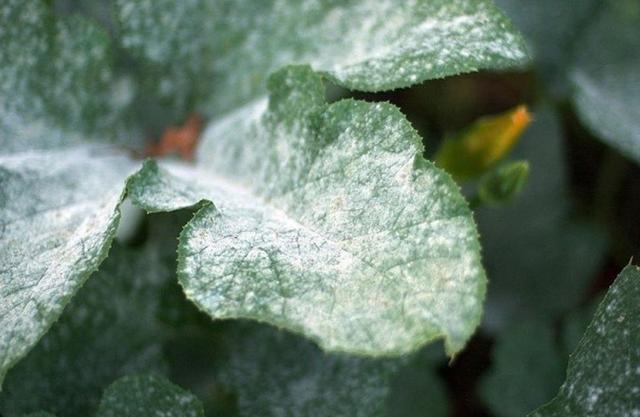
Plant: Cherry
Disease: cherry powdery mildew